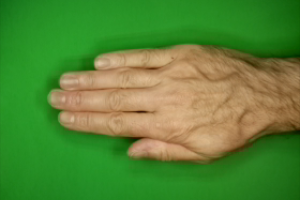
Label: paper